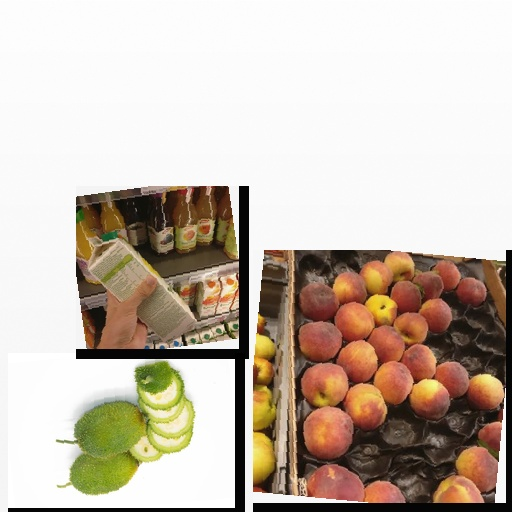
Food items: golden_grapefruit_juice, peach, spiny_gourd